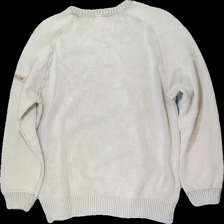
View: back
Type: Sweater
Category: Men
Brand: Batistini (Dressman)
Colors: Beige
Material: 100% cott
Cut: Regular
Size: M
Season: All
Stains: Minor
Price range: <50
Recommended usage: Reuse